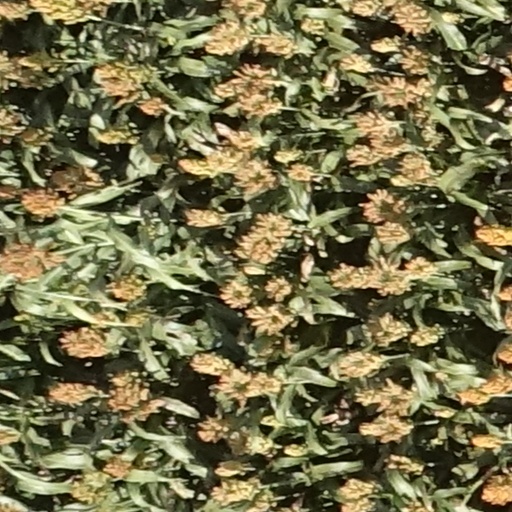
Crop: sorghum